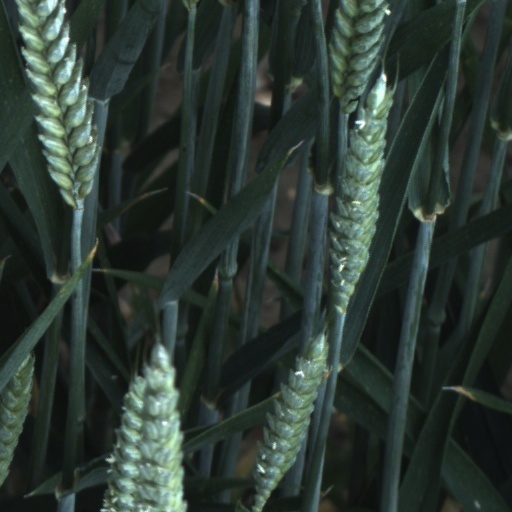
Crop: wheat